2015 Ford EcoBoost 400

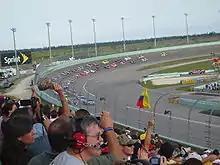
Homestead-Miami Speedway, the track where the race was held.

Homestead-Miami Speedway is a motor racing track located in Homestead, Florida. The track, which has several configurations, has promoted several series of racing, including NASCAR, the Verizon IndyCar Series, the Grand-Am Rolex Sports Car Series and the Championship Cup Series.